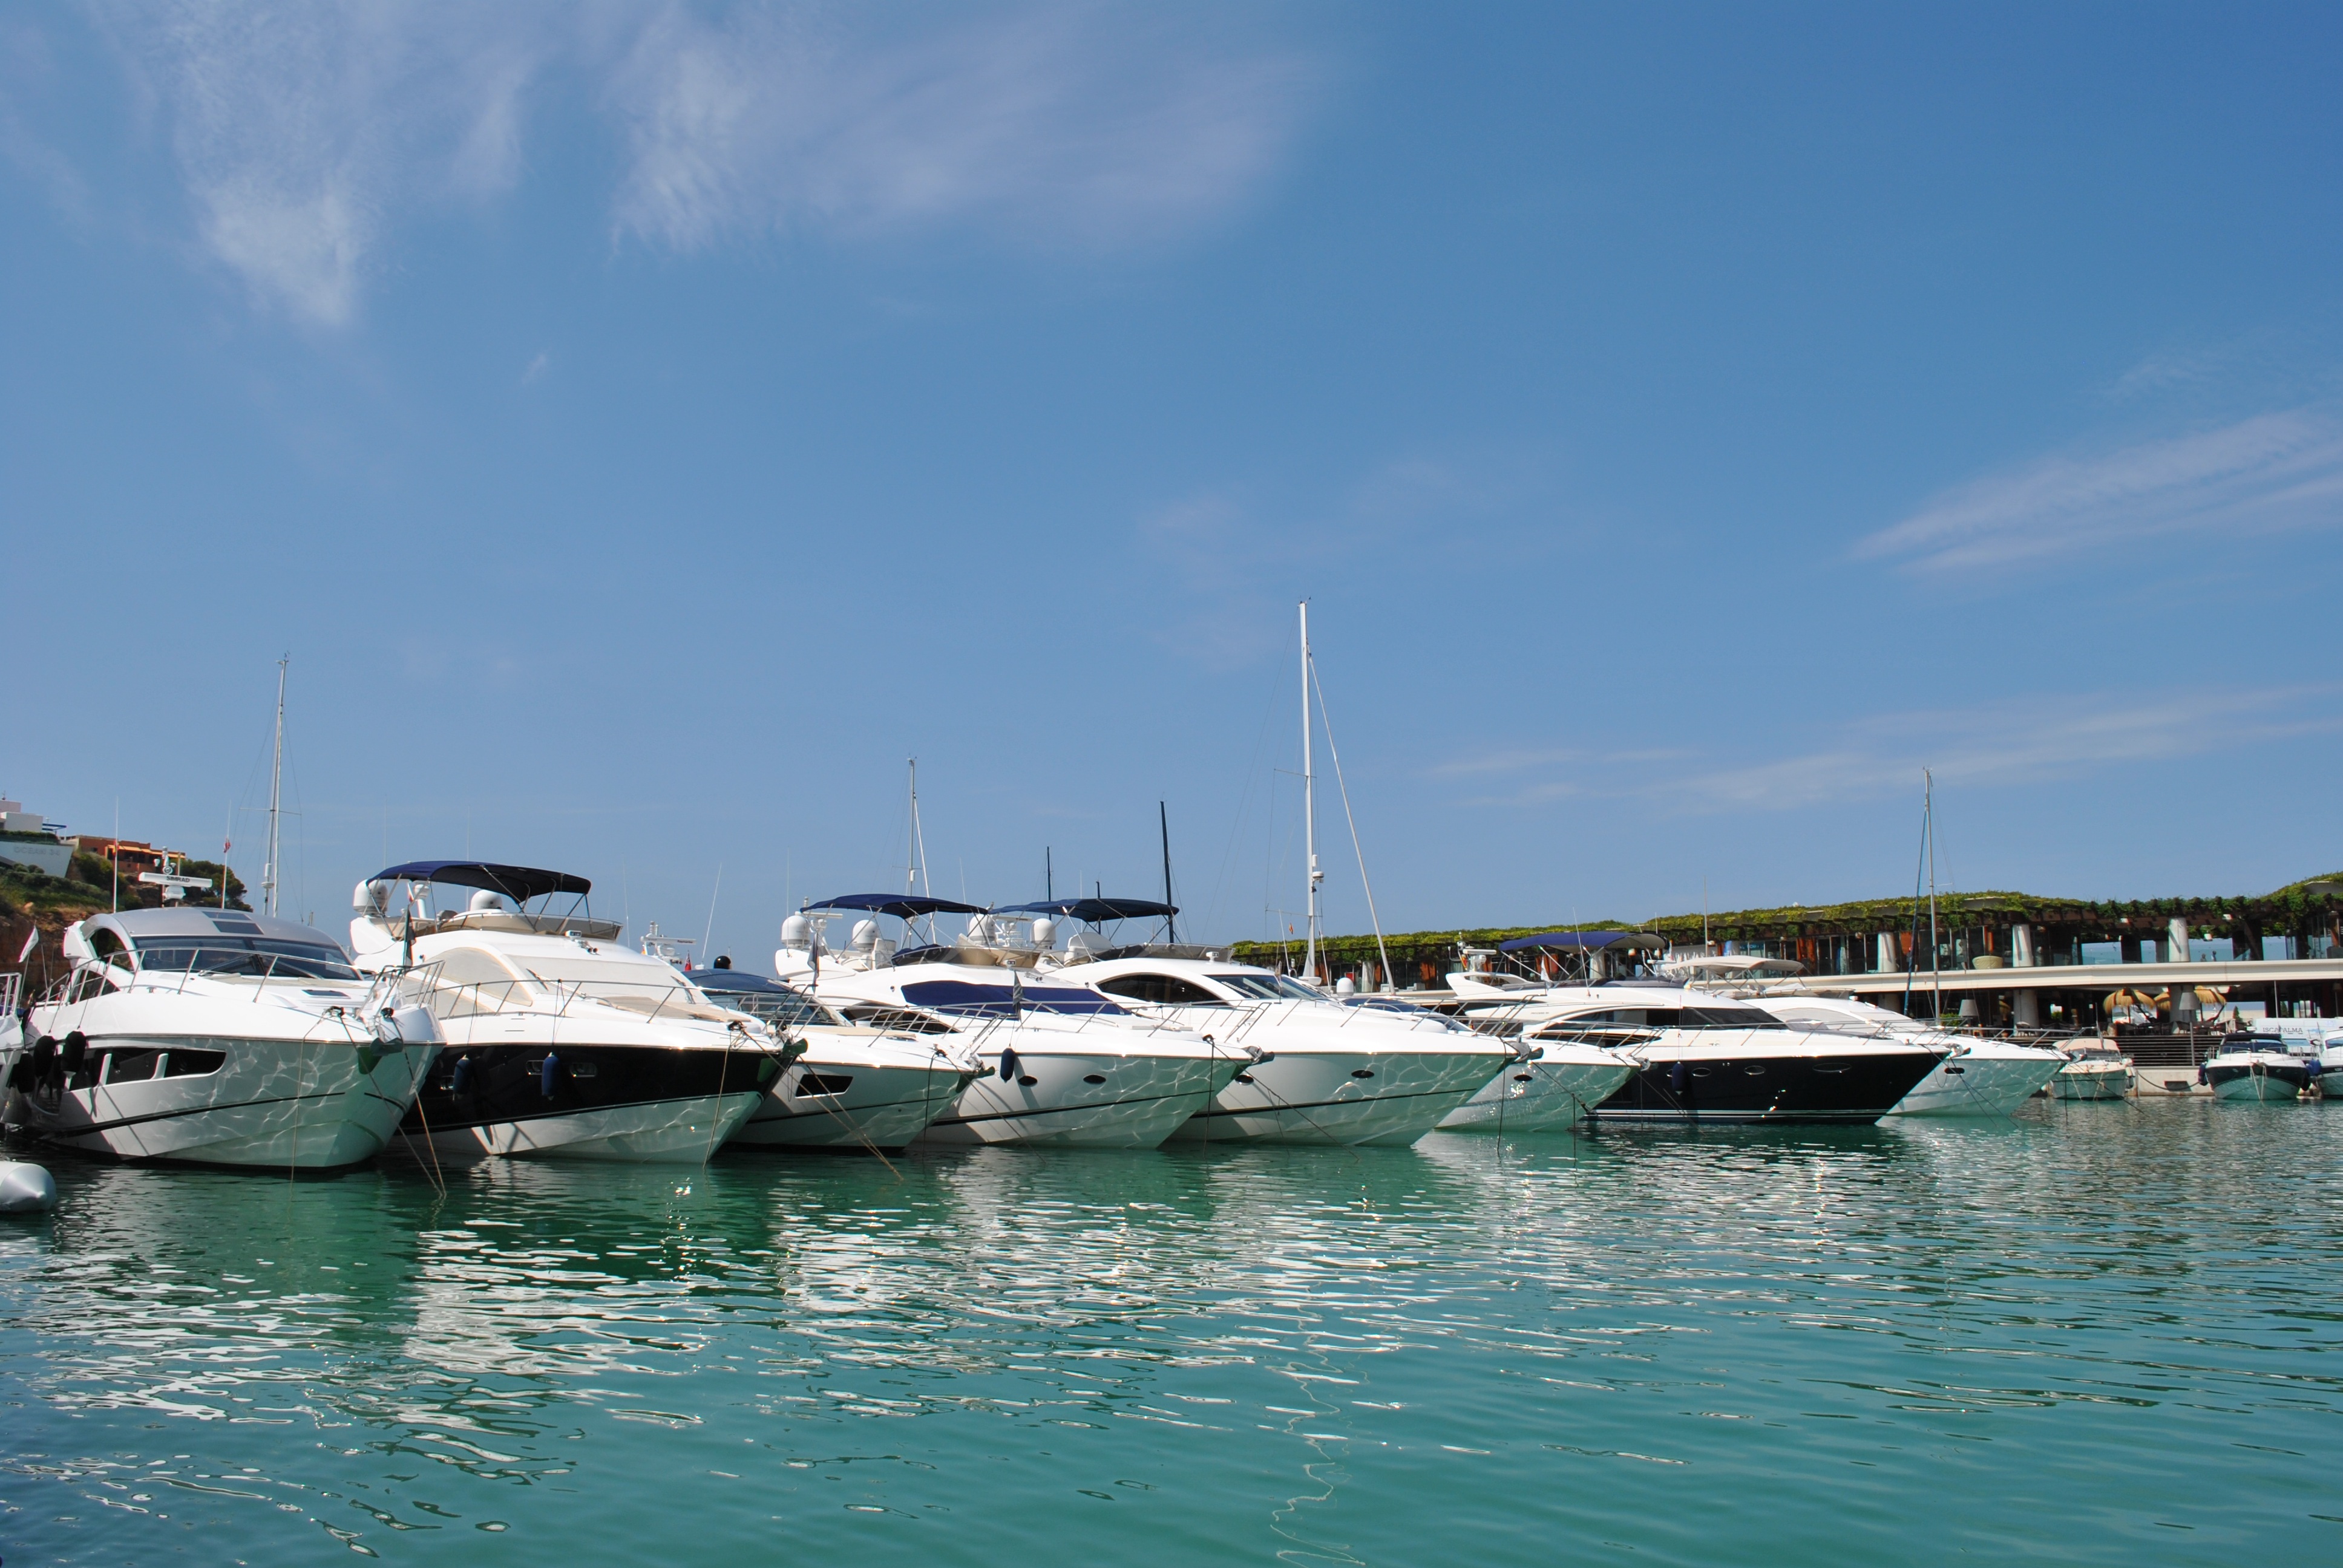
sea, water, dock, boat, spring, vehicle, yacht, lagoon, bay, harbor, marina, port, sailboat, boating, boats, watercraft